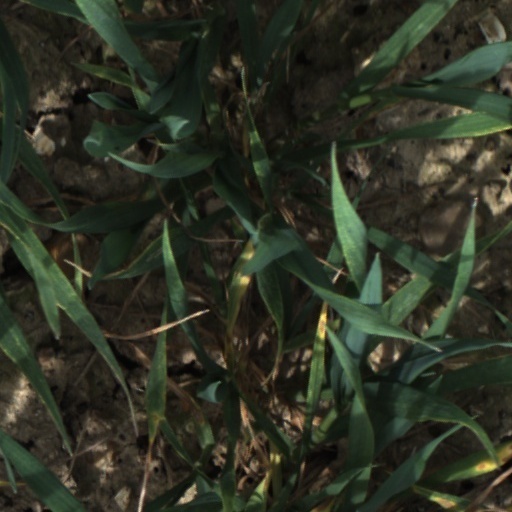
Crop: wheat